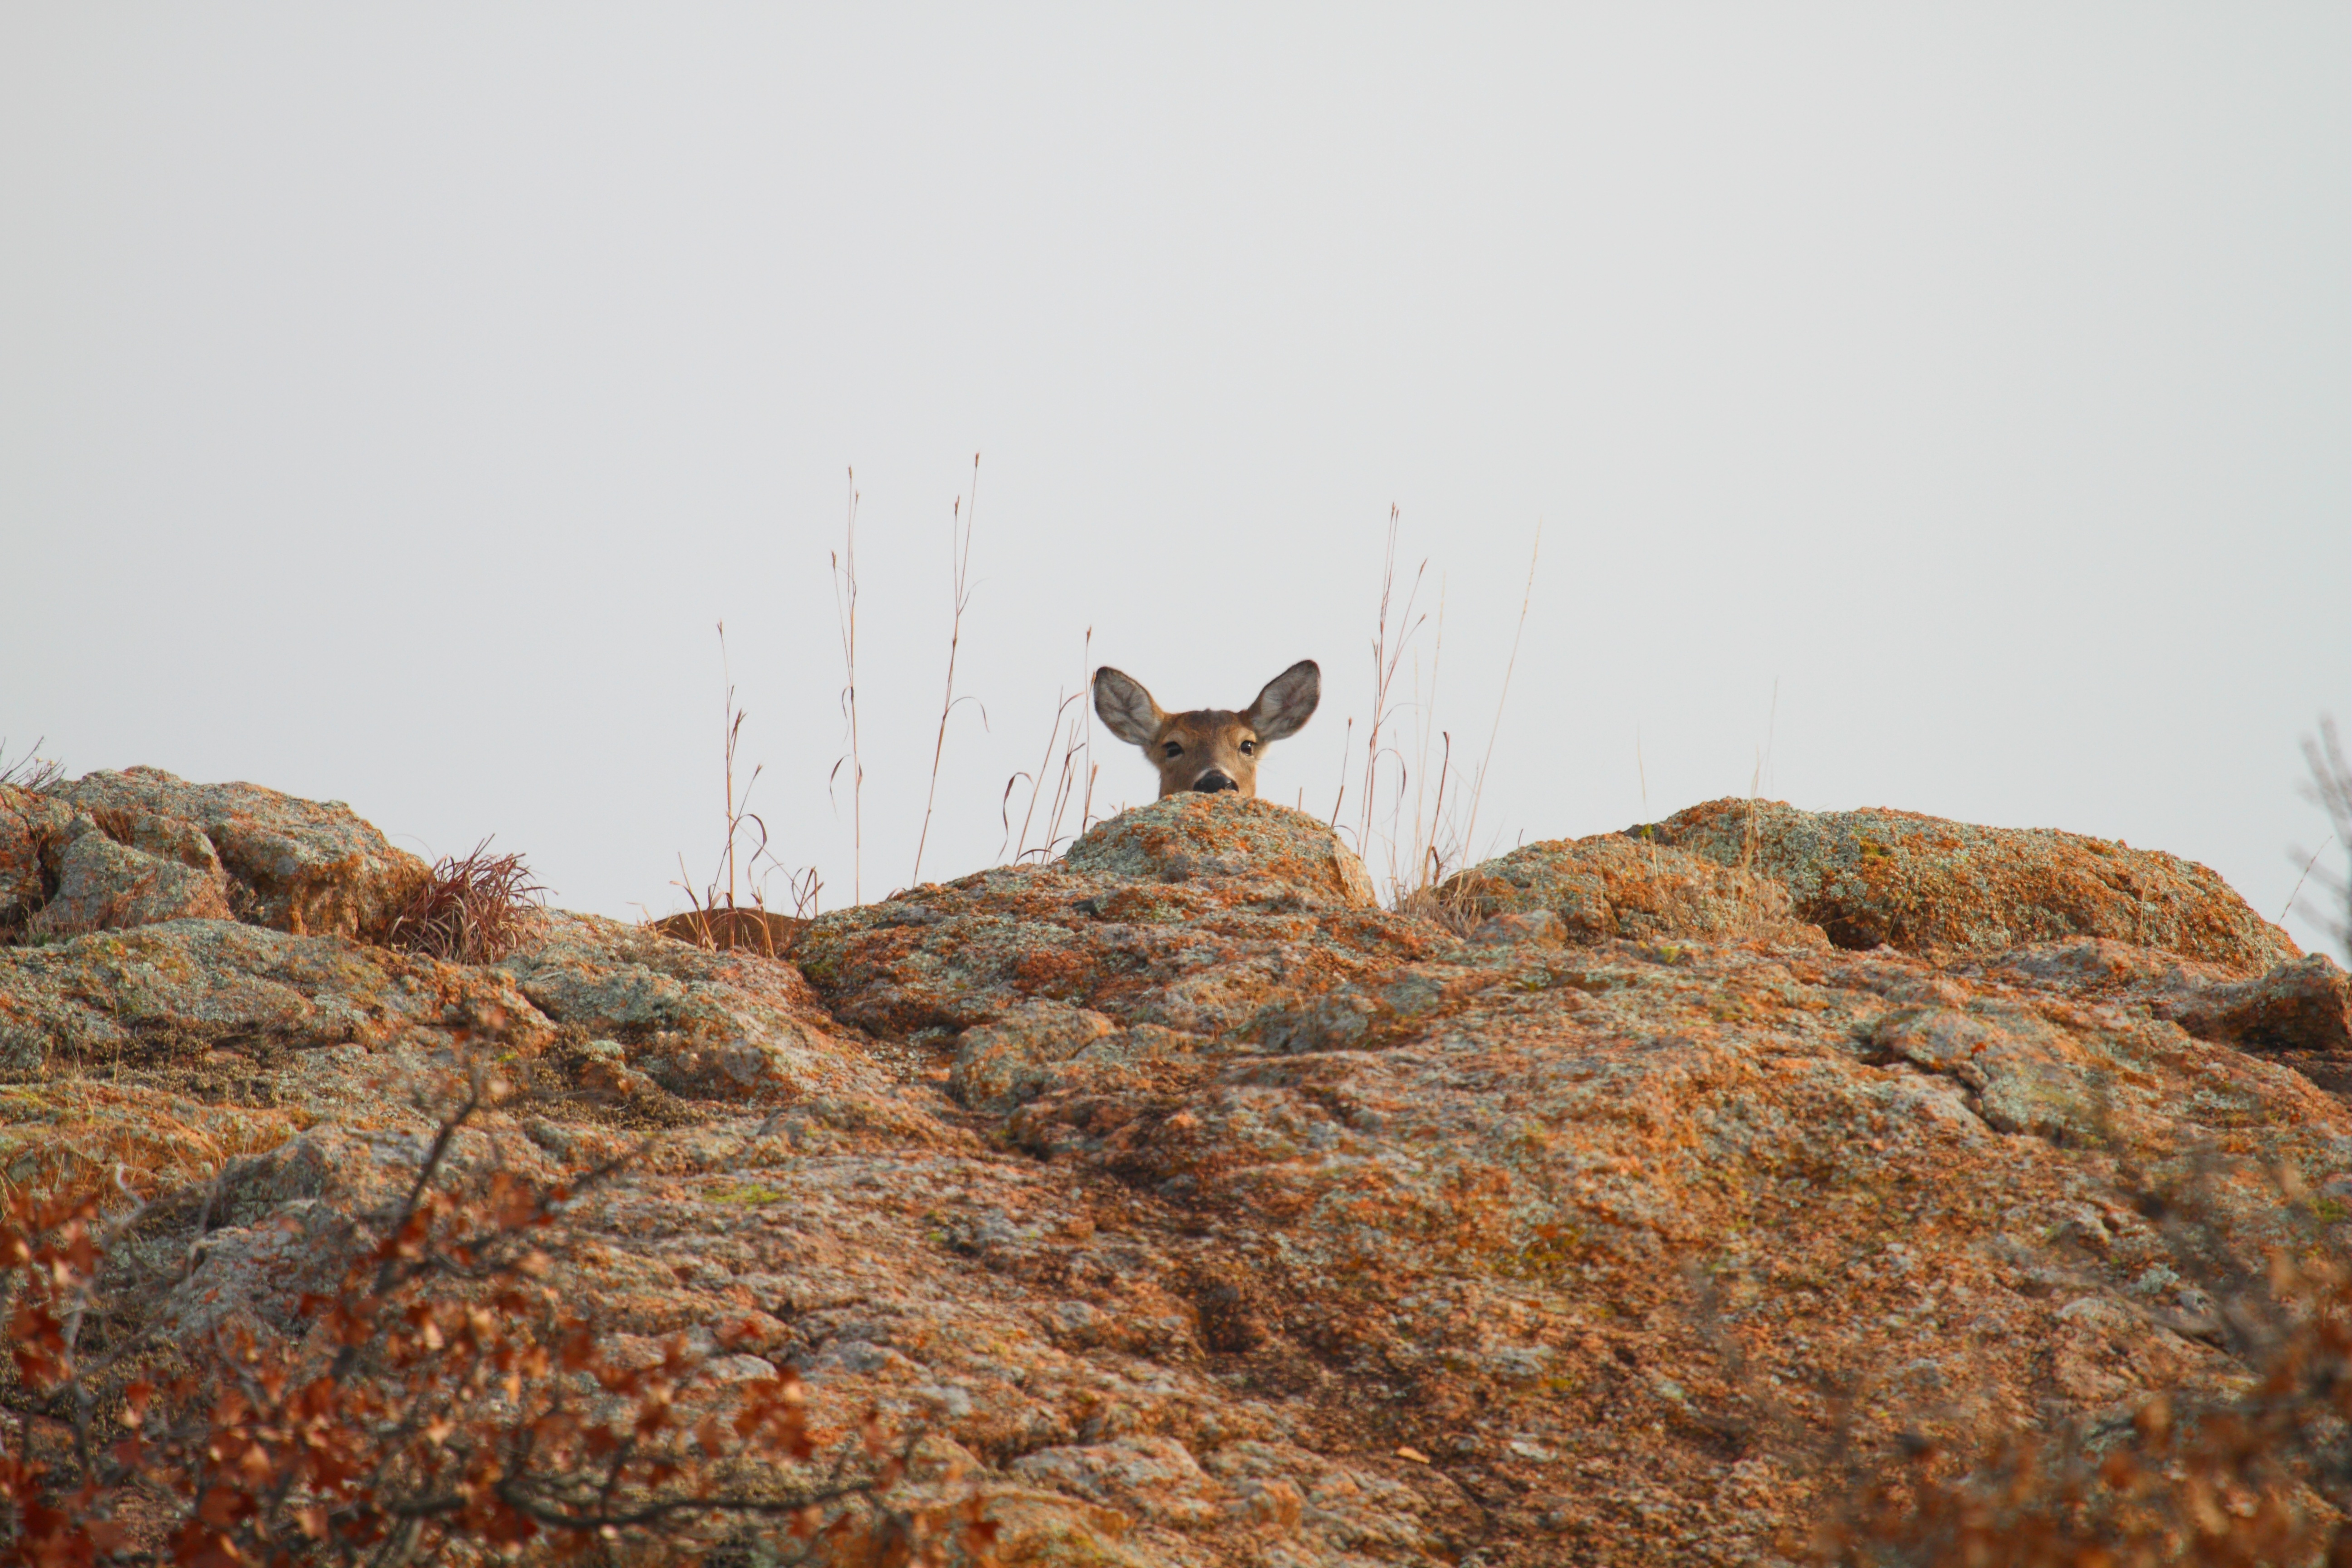
nature, rock, wilderness, bird, wildlife, fauna, oklahoma, larrysmith, wichitamountains, perching bird